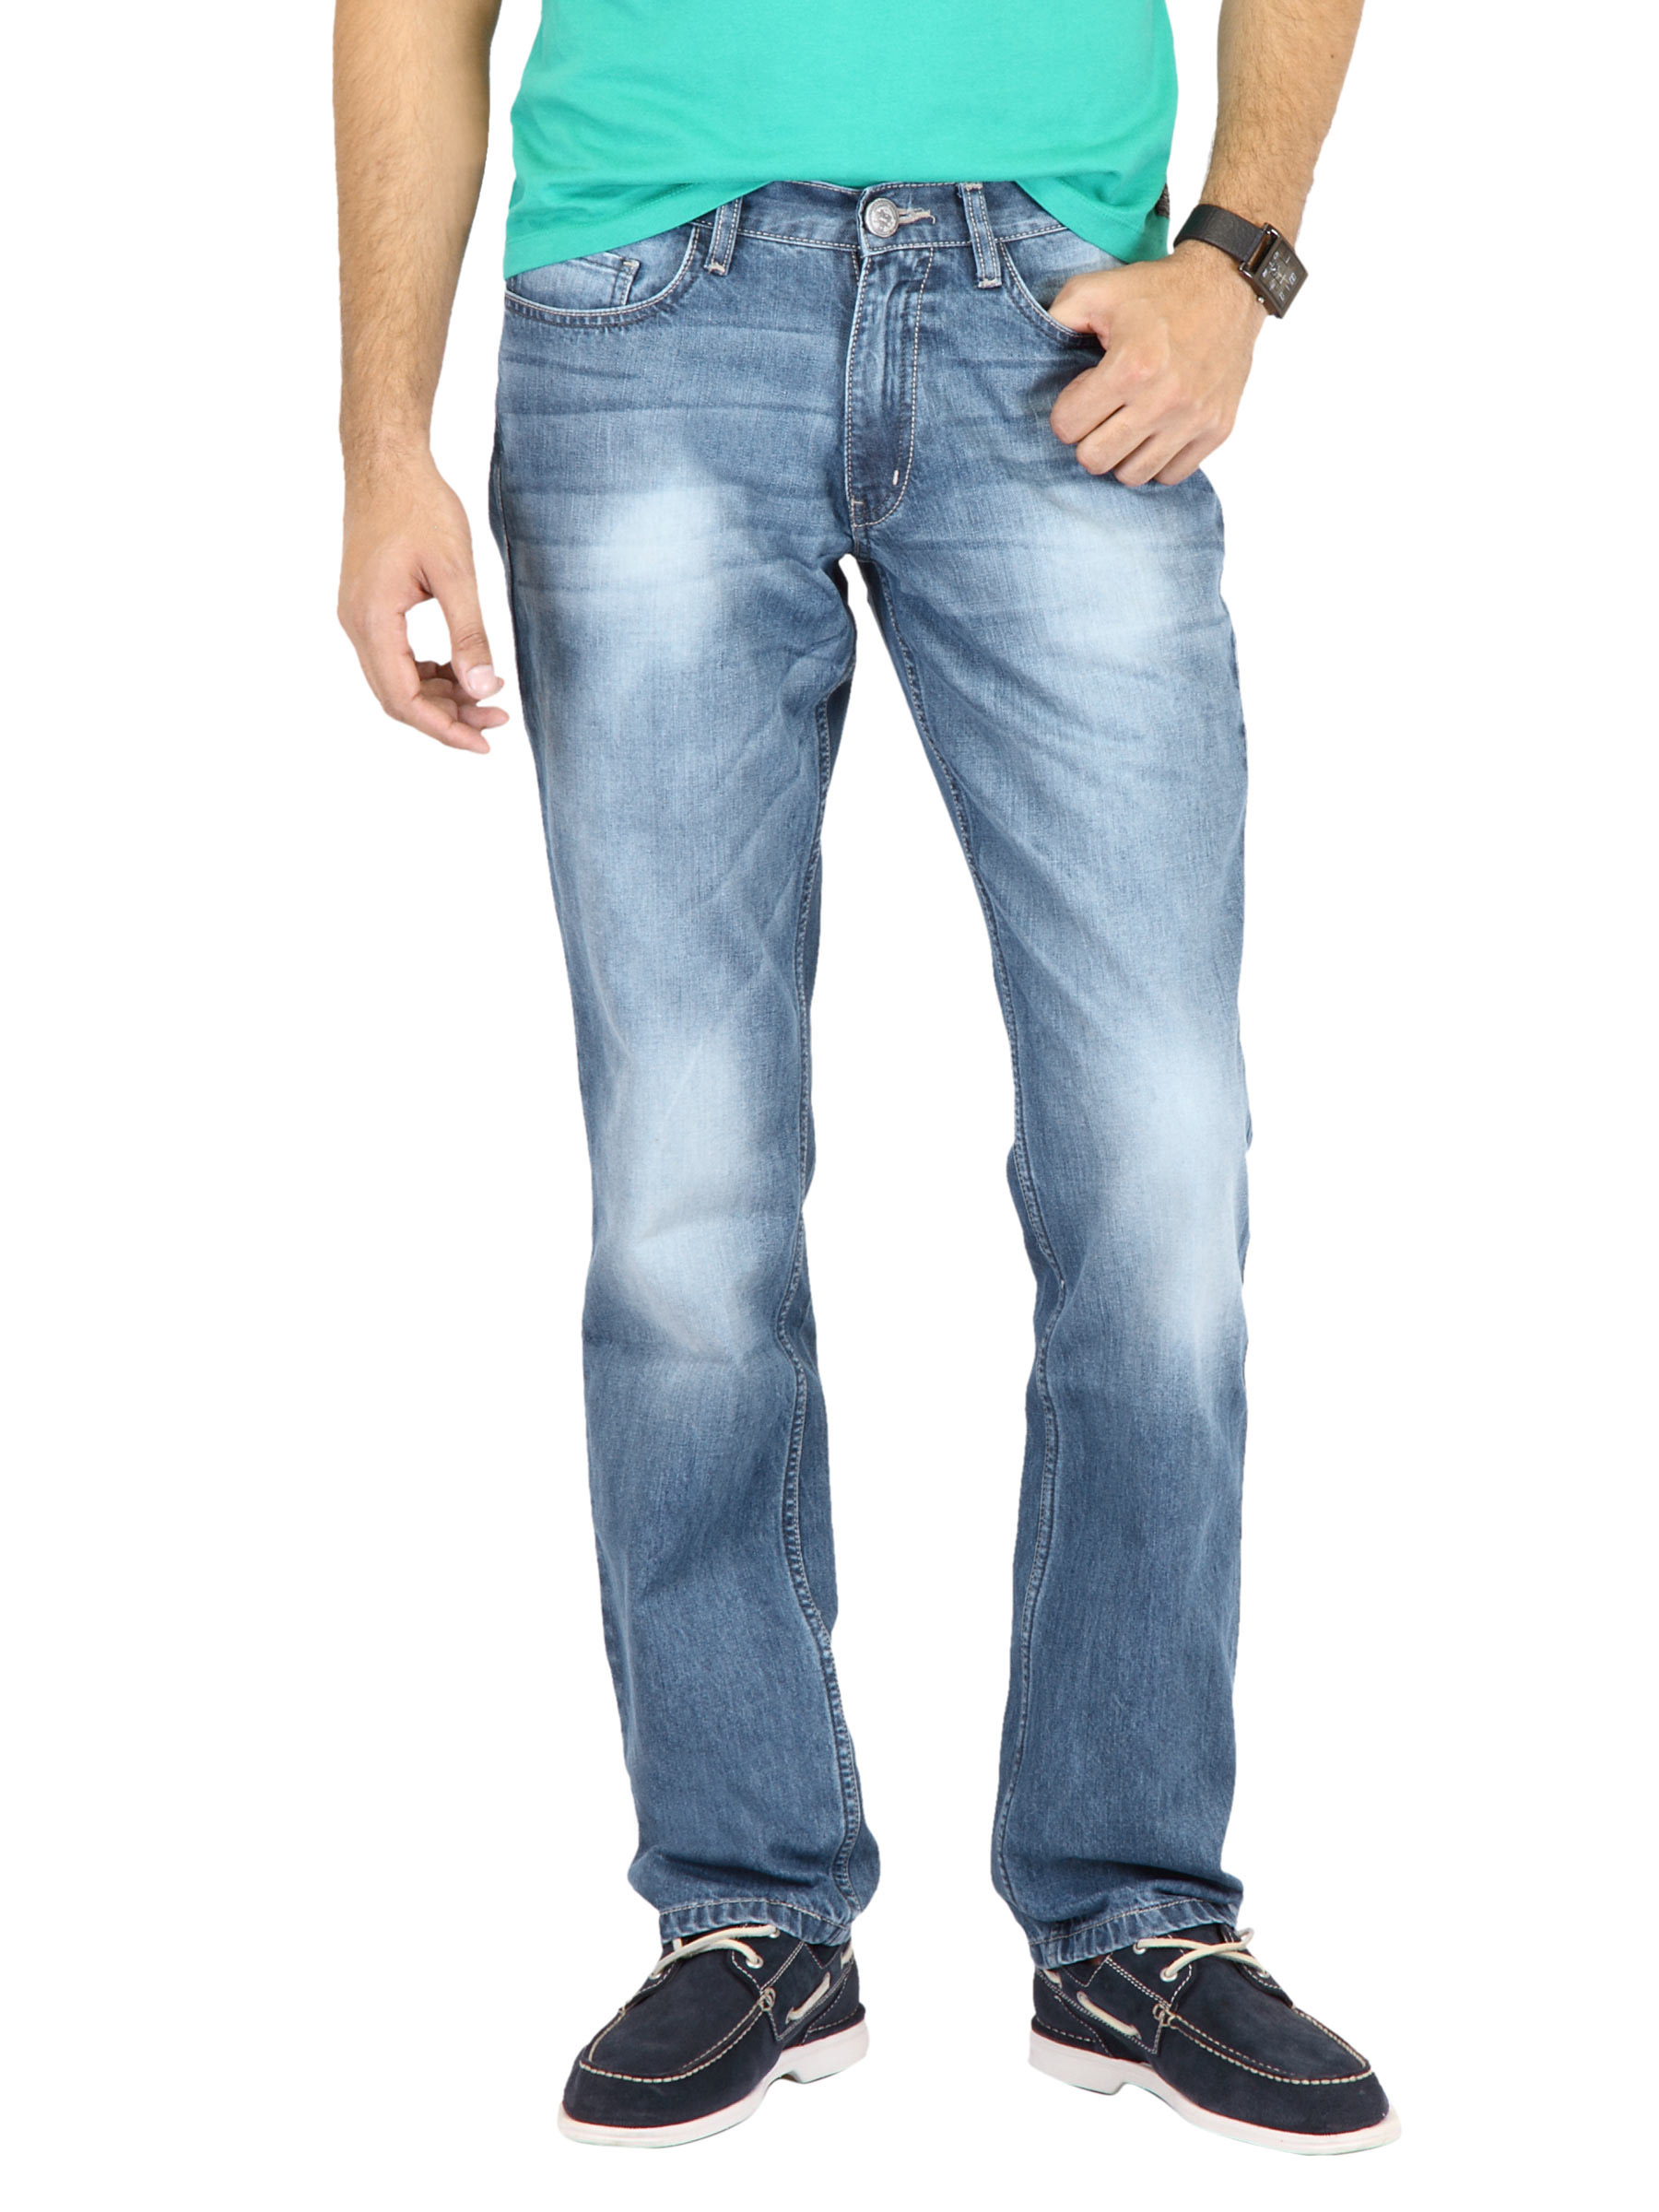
Locomotive Men Loco Denims Blue Jeans
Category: Apparel / Bottomwear / Jeans
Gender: Men
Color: Blue
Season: Fall 2011
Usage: Casual